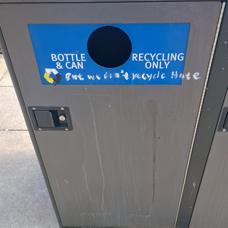
Label: recycling